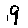
Label: 9